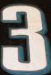
Number: 3